Willesden F.C.

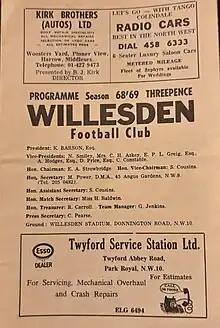
Season programme 1968

The club left the Isthmian league at the end of the 1980–81 season, when it finished 17th out of 20.